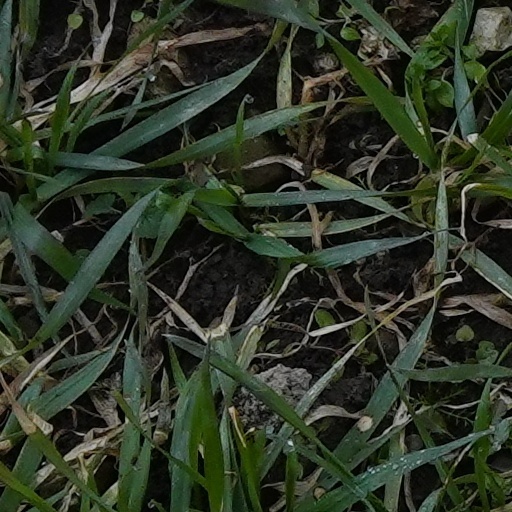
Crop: wheat